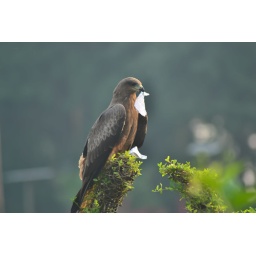
Grt bird seen in park, my luck I got snap but with paper in mouth.